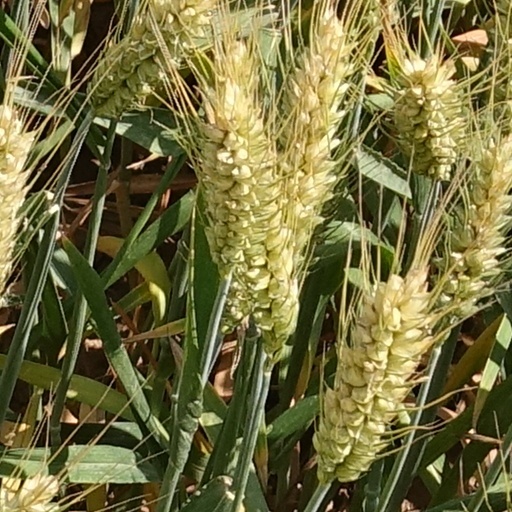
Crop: wheat